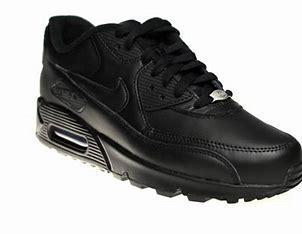
Brand: Nike
Model: Air Max 90 Leather